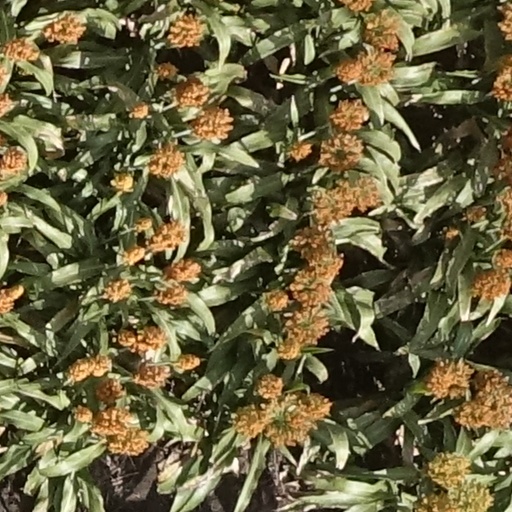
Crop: sorghum